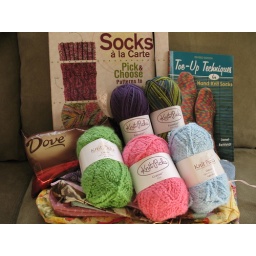
Here is everything in the box except for the cat treats.